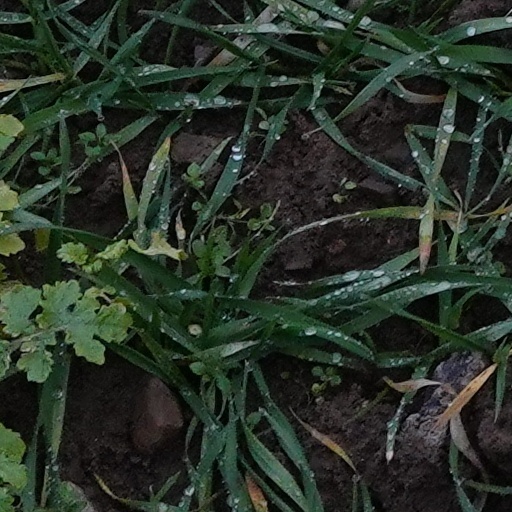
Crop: wheat